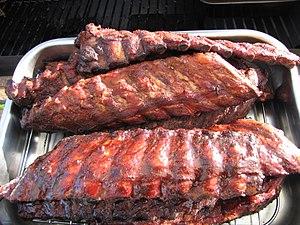
Côtes levées de bébé du fumeur, partiellement glacé avec sauce BBQ
Afelia